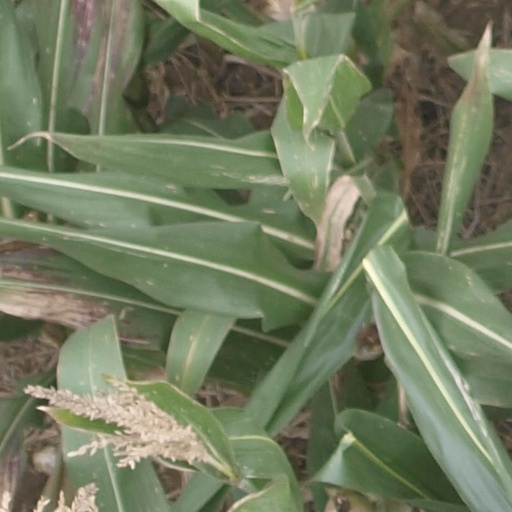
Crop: maize; corn